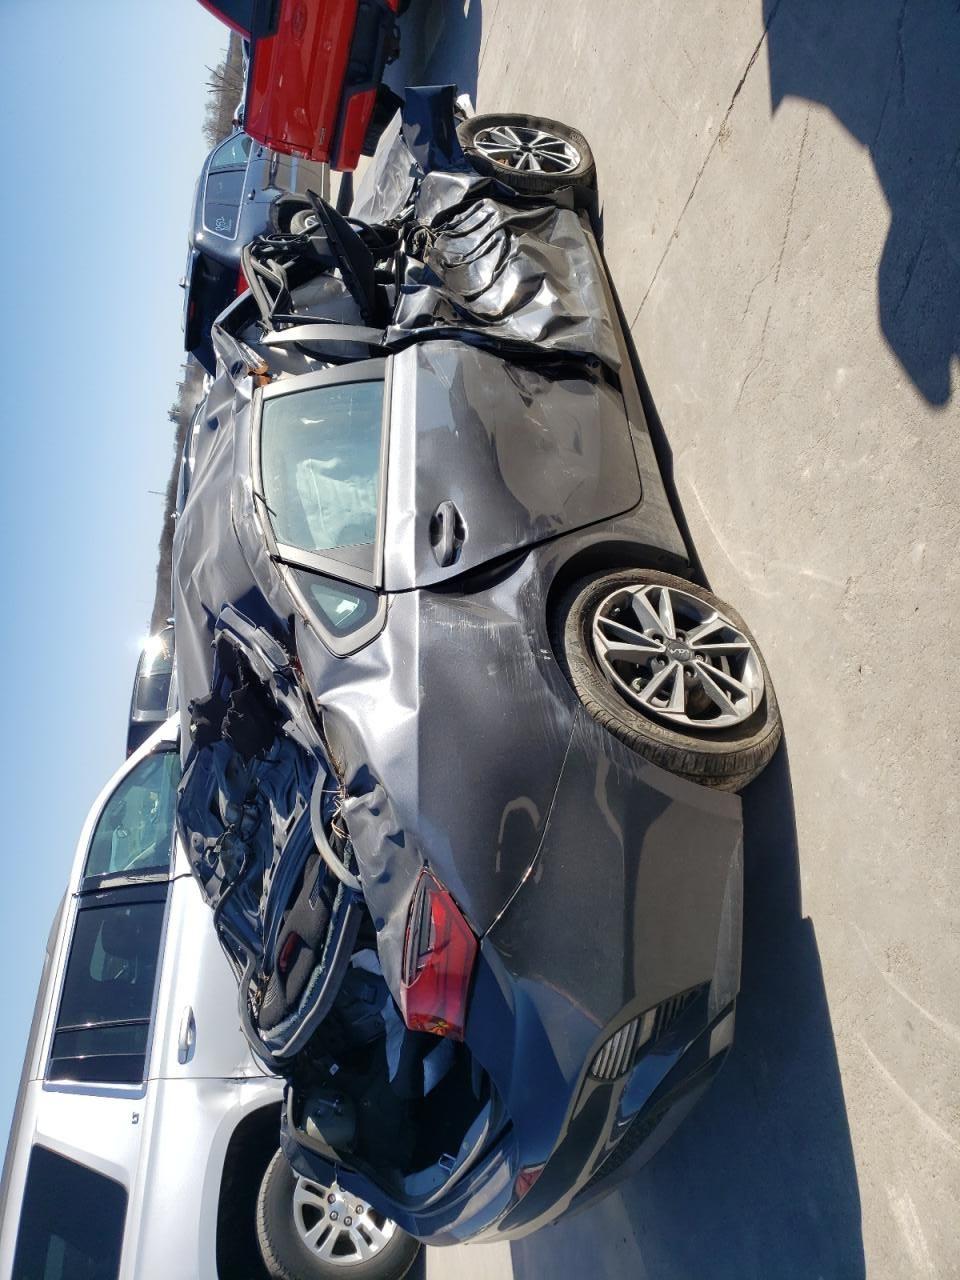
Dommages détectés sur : porte arrière droite, porte arrière gauche, aile arrière droite, aile arrière gauche, feu arrière droit, feu arrière gauche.
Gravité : majeur